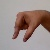
The image shows a hand gesture representing the letter 'Q' in Indian Sign Language.